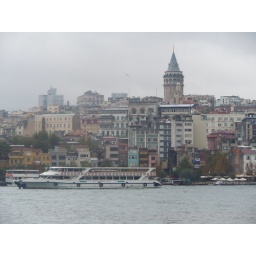
galata tower and beyoglu over the golden horn